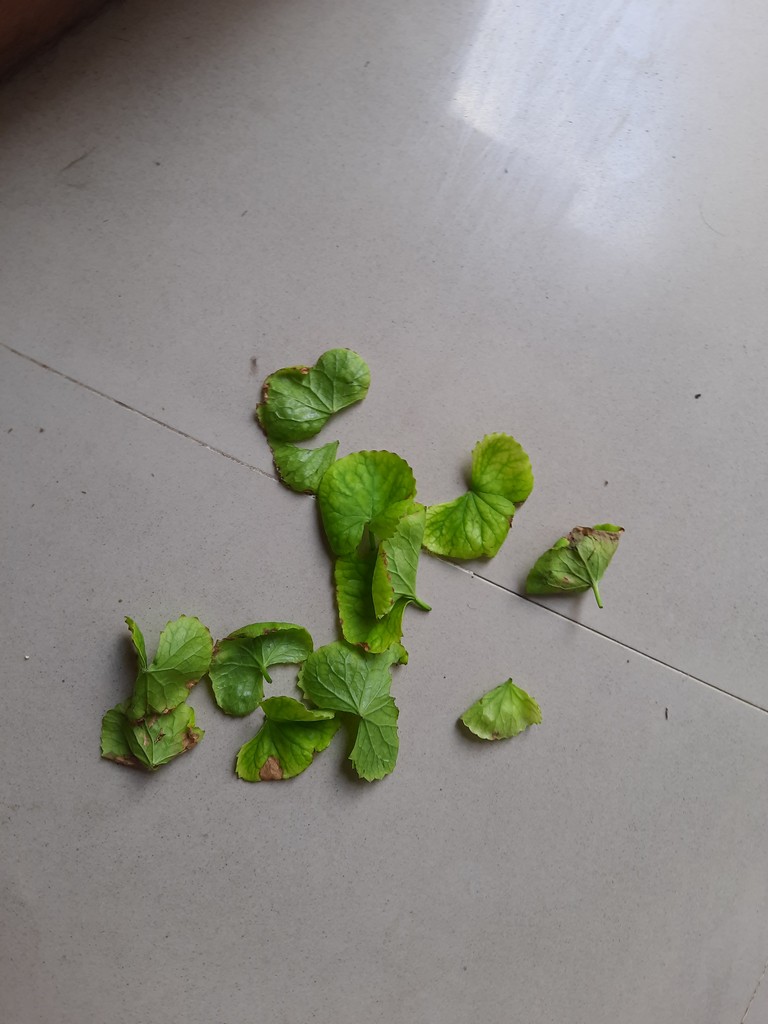
Label: Unhealthy